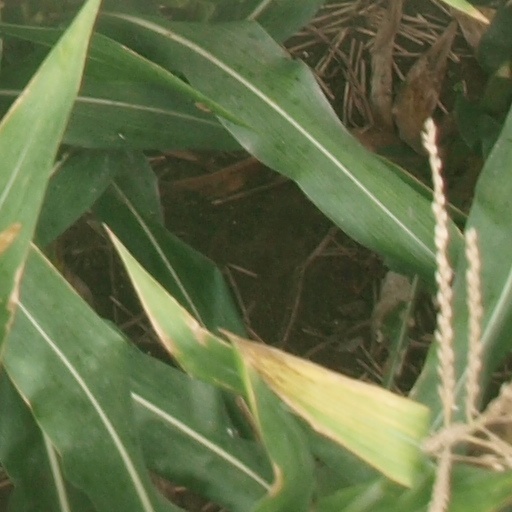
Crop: maize; corn